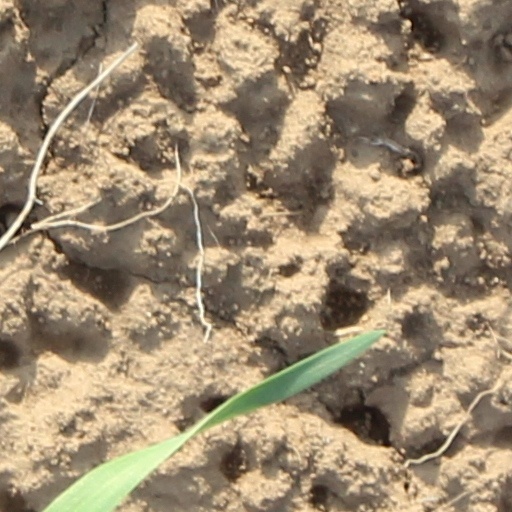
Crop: wheat